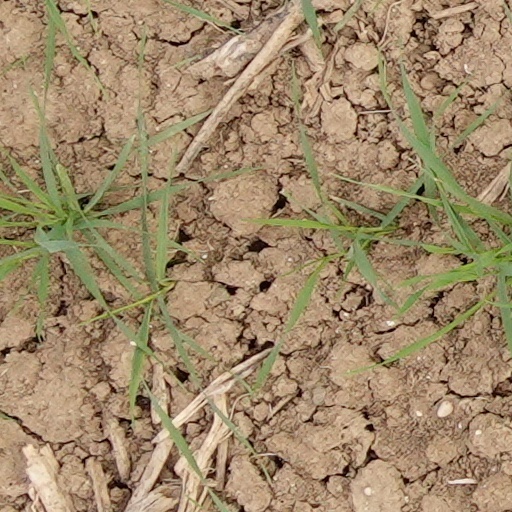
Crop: wheat